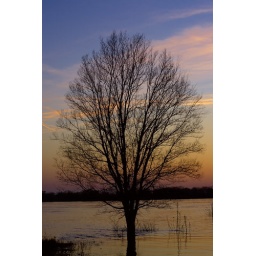
This tree is on a small hill right over what is normally the bank of the river